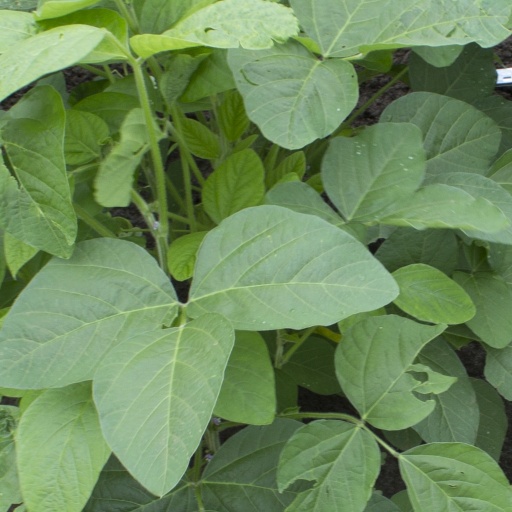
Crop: soybean